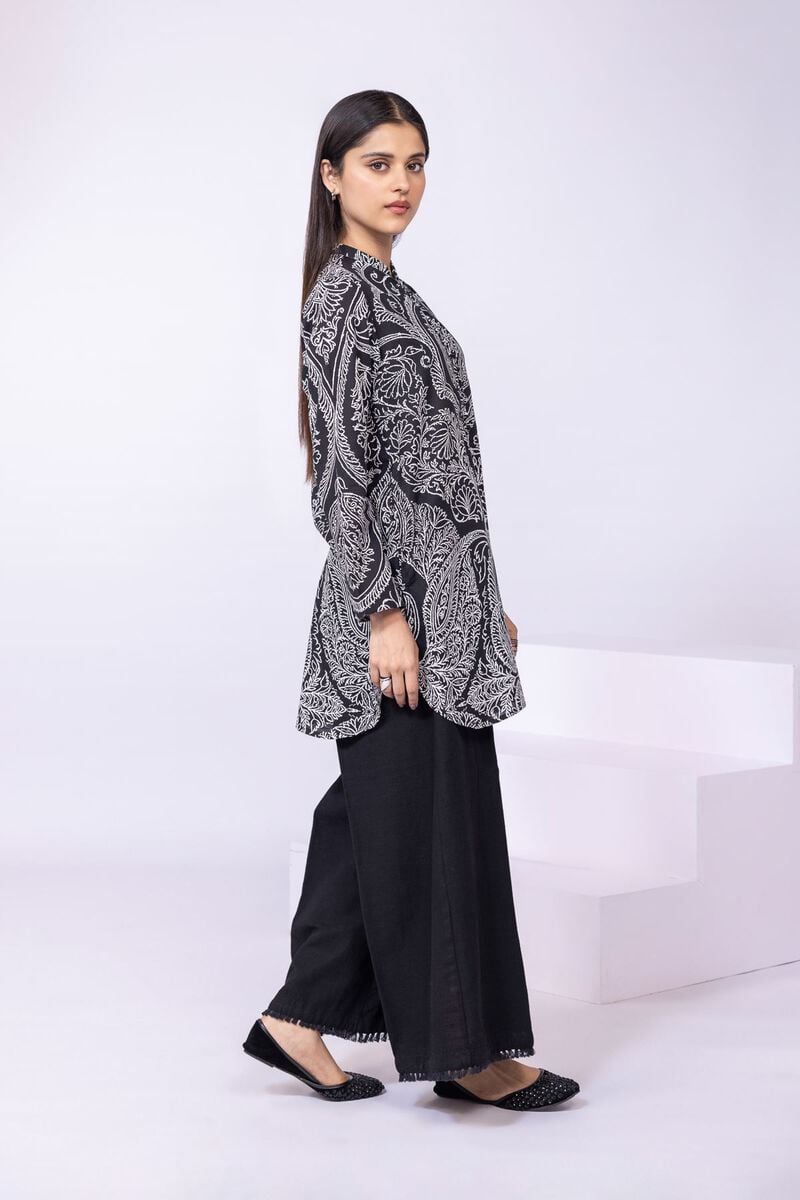
black multi paisley print tunic